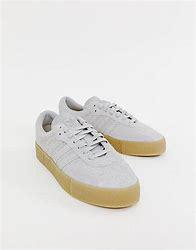
Brand: adidas
Model: originals Adidas Originals Sambarose